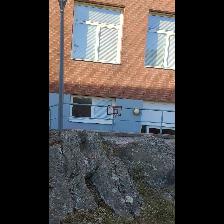
Label: NonHuman